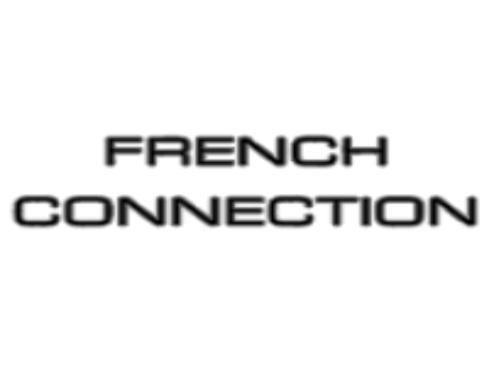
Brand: French Connection
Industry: Clothes